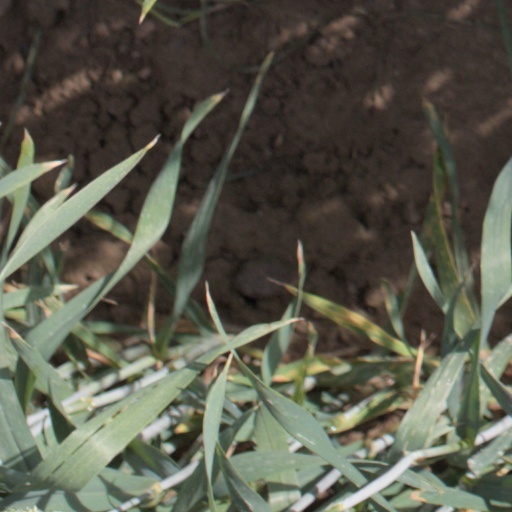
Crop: wheat